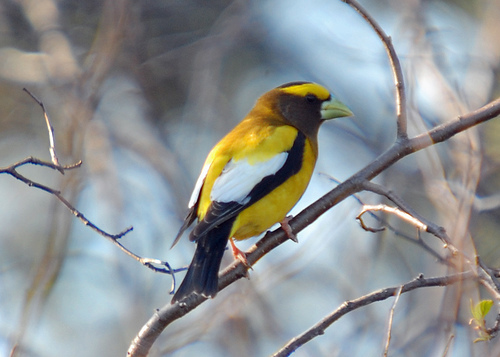
this colorful bird has a yellow belly and breast, with white secondaries, and black primaries.
this bird is yellow with black and white on its wings and has a long, pointy beak.
this colorful bird boasts a bright yellow color with white and black in sharp contrast along wings and tail.
this bird is primarily bright yellow in color, with a brown cheek, yellow beak and black and white wing.
a small bird that is mostly yellow, it also has white and on its wings and a black tail
this small bird is bright yellow with a dark brown tail and cheek, and some white feathers in its wings.
the bird has a small yellow bill that is curved and striped wingbars.
this bird is yellow with white and has a long, pointy beak.
this small bird has yellow feathers and a stripe of black on its wings.
this bird has a pointed yellow bill, with a dark yellow breast.
Species: Evening Grosbeak